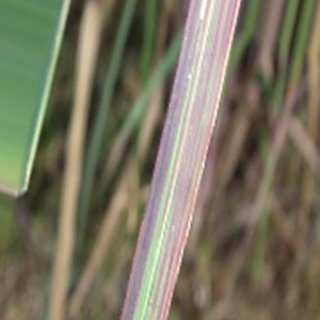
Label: sugarcane_bacterial_blight